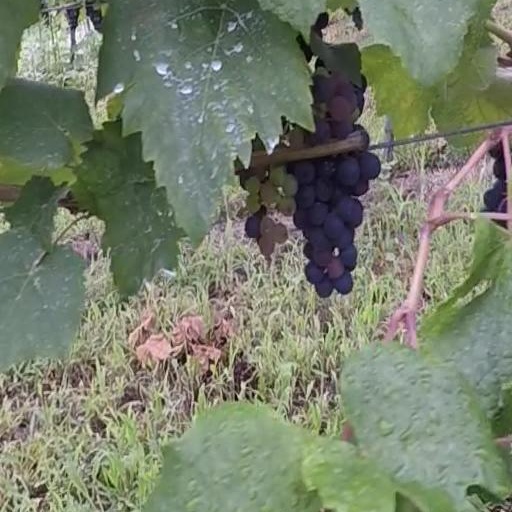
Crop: grape